Mino Province

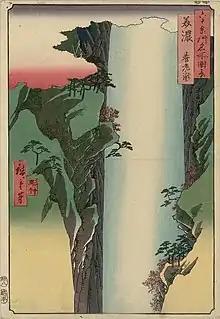
Hiroshige "ukiyo-e" "Hida" in "The Famous Scenes of the Sixty States" (六十余州名所図会), depicting a Yōrō Falls

"Mino" is an ancient place name, and appears in "mokkan" wooden tags from the ruins of Asuka-kyō, Fujiwara-kyō, and other ancient sites, but using the "kanji" "三野国". Per the "Kujiki", there were originally three separate countries in Mino, centered around what is now Ōgaki, Ōno, and Kakamigahara. Each had its own "Kuni no miyatsuko", and together with Motosu (in eastern Gifu) and Mugetsu (in north-central Gifu), these five entities were joined under Yamato rule to form the province of Mino. The use of the "kanji" "美濃" is found in the "Kojiki" and became prevalent in the Nara period. Early Mino included much of Kiso District in Shinano and portions of northern Owari. The route of the ancient Tōsandō highway connecting the ancient capitals of Japan and the eastern provinces passed through Mino, and even in 713 AD, records indicate that the road was widened to accommodate increasing numbers of travelers.